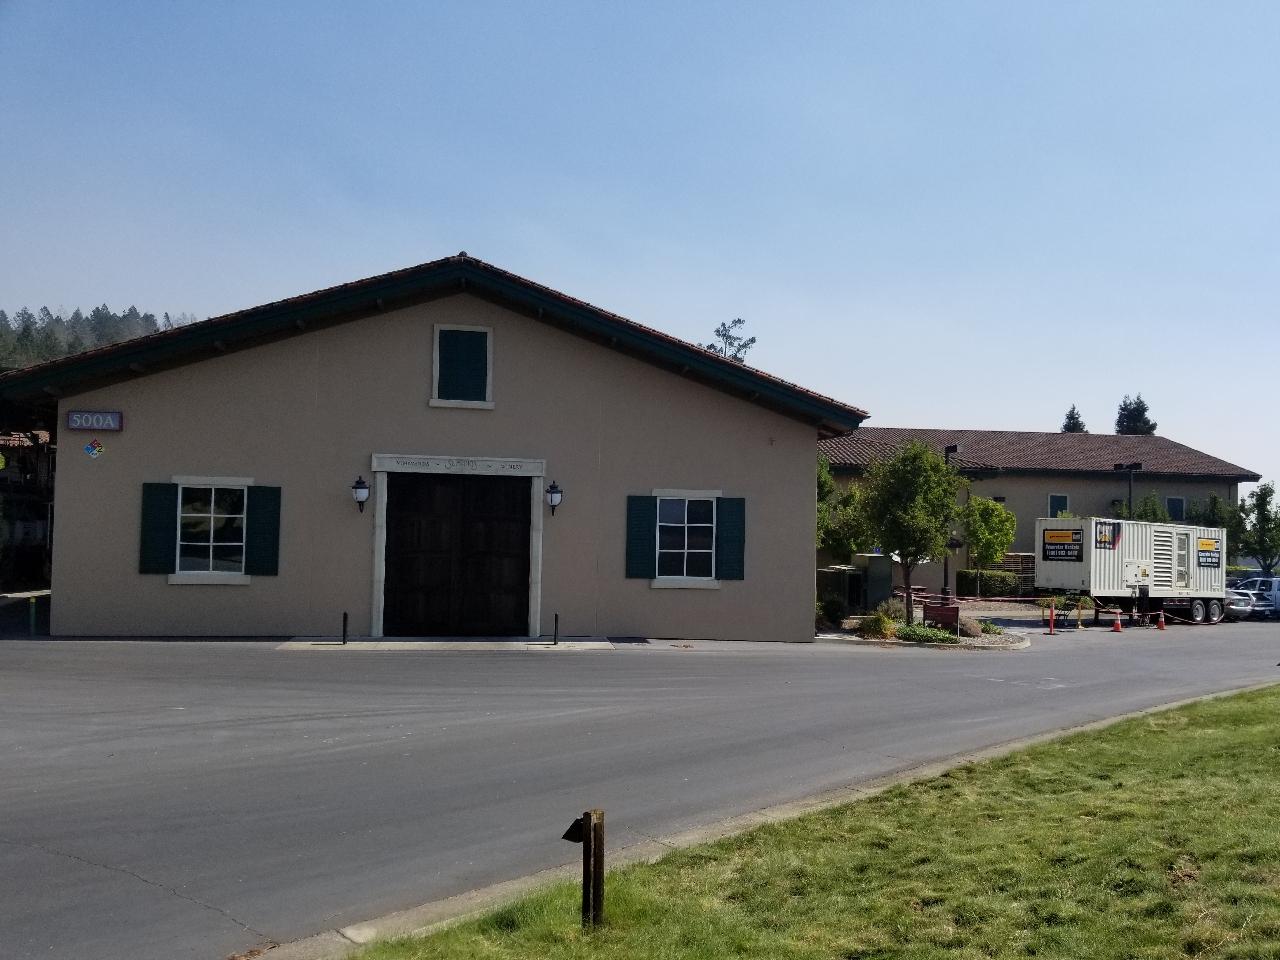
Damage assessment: no_damage